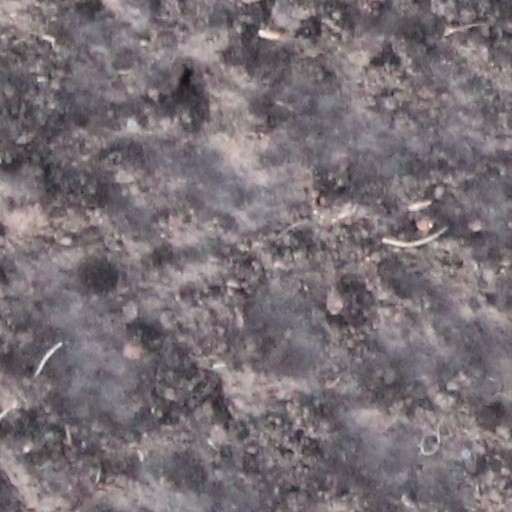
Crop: wheat